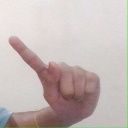
अक्षर: ए